Laufenburg, Aargau

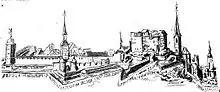
The fortifications in 1640

A high point along the Rhine river with a rapids section about from Säckingen Abbey was chosen as a place for a strategic bridge over the river. The "Kastvogtei" (a feudal land holder appointed by the Abbey) transferred his loyalty to the Habsburgs in 1173. Laufenburg is first mentioned in 1207 as "Loufenberc". In this 1207 document, the rights of the Abbey to parts of the village were secured while the castles on both sides of the Rhine were given over to the "Kastvogt". This allowed Rudolf II of Habsburg to expand the site to the city. He is considered the founder of the city. After his death in 1232, the family split into the dominant line of Habsburg-Austria and the younger line of Habsburg-Laufenburg. The last representative of the Habsburg-Laufenburg line, Hans IV (1408) sold control of Laupenburg to Leopold III in 1386. It became part of the Further Austria and one of the four Habsburg "Forest Cities" on the Rhine. During the schism at the Council of Constance in 1415 the Antipope John XXIII fled to Laufenburg and withdrew his resignation.